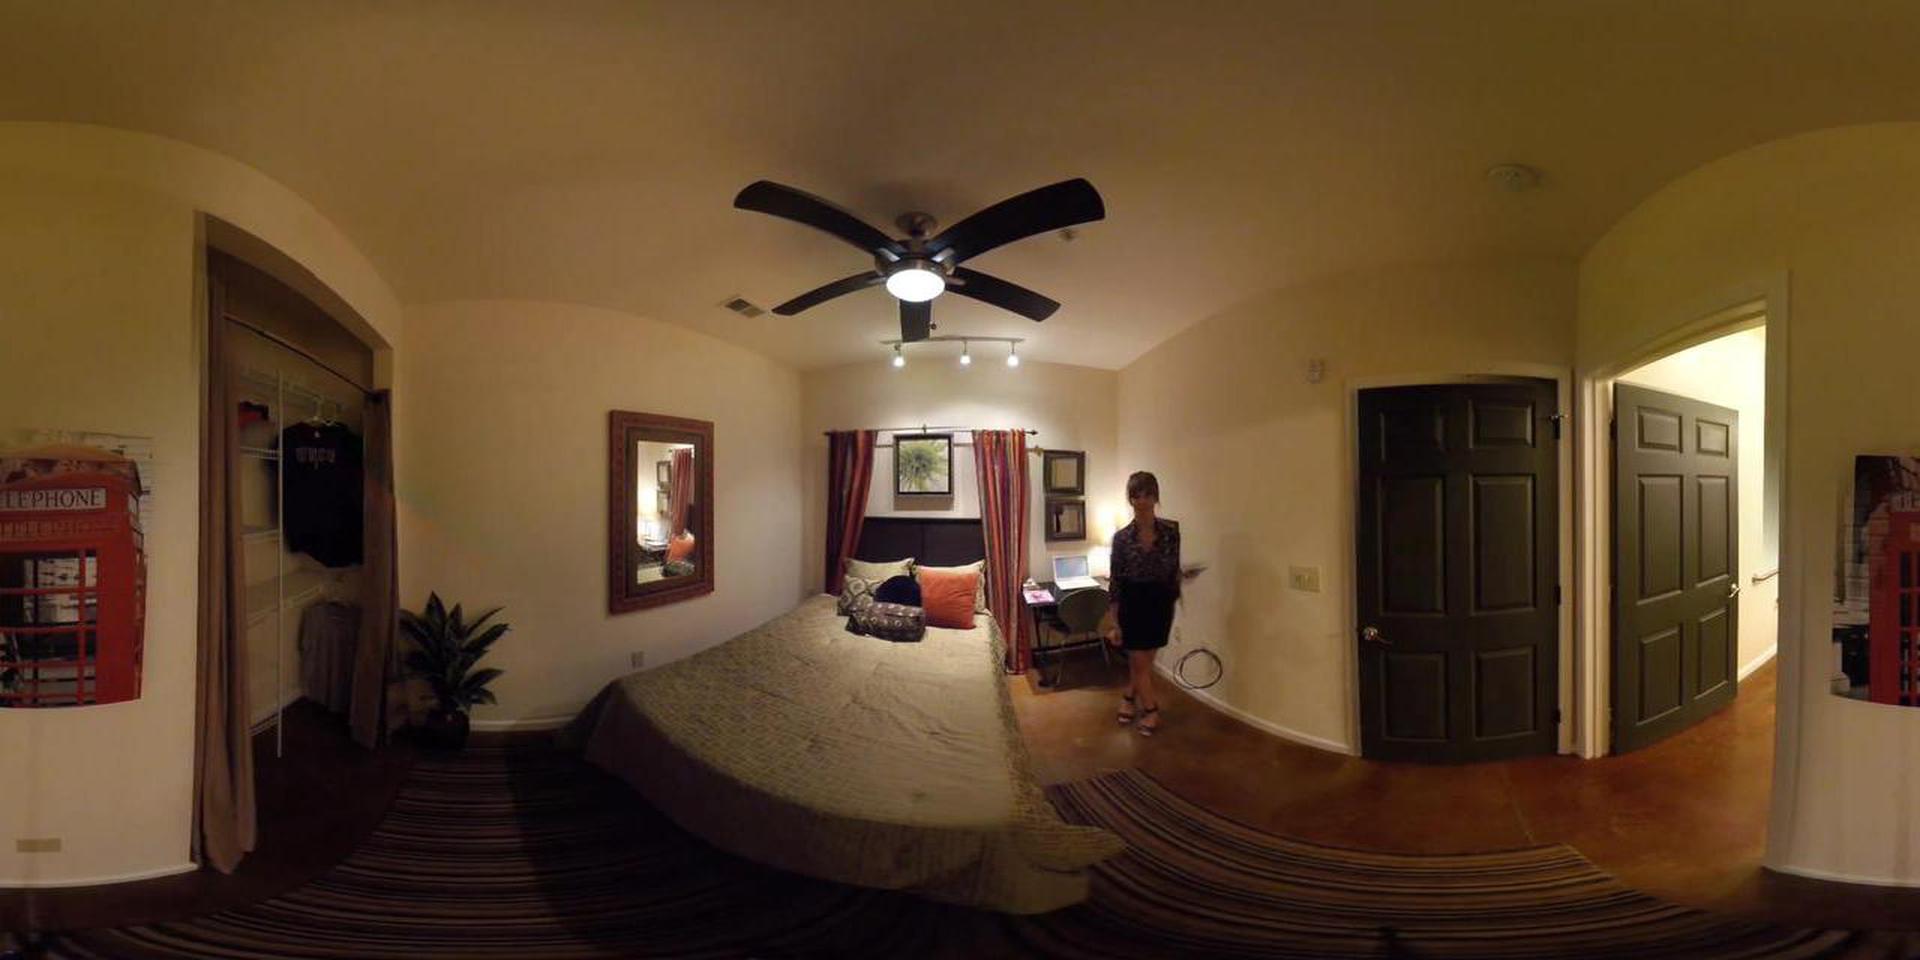
Referred object: the brown-framed rectangular wall mirror

Referred object: the dark ceiling fan with light